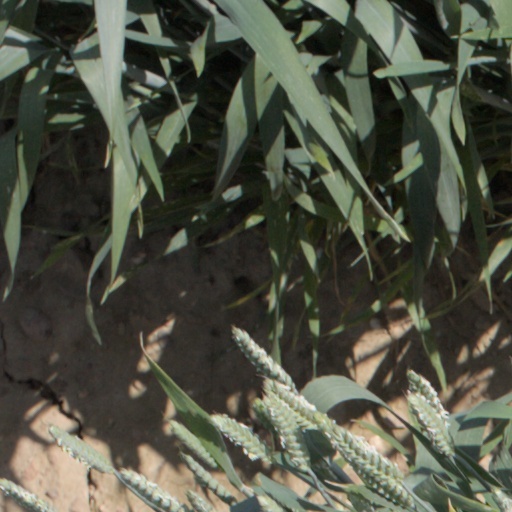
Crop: wheat